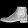
Label: Ankle boot